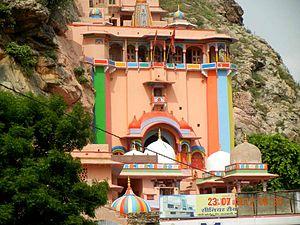
Sawai Madhopur est le siège administratif du district District de Sawai Madhopur au Rajasthan, en Inde. C'est aussi un nœud ferroviaire important dans une ville réputée pour ses commerces. Elle se situe sur le plateau des Vindhya, à environ 121 km au sud-est de Jaipur la capitale de l’État indien du Rajasthan.